PT 109: An American Epic of War, Survival, and the Destiny of John F. Kennedy

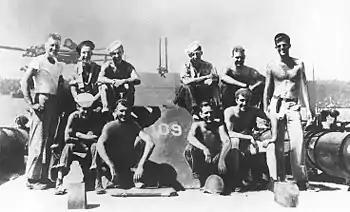
Top L to R, Ensign Al Webb, Leon Drawdy, Edger Mauer, Edmund Drewitch, John Maguire, Kennedy. Bottom L to R, Charles Harris, Maurice Kowal, Andrew Kirksey, Ensign Lenny Thom. (Webb, Drewitch, Drawdy, and Kowal not aboard during collision, Barney Ross not in photo), 1943

Off the coast of the round volcanic island, Kolombangara in the Solomons in the early morning hours of August 2, 1943, the Japanese destroyer Amagiri cut through John F. Kennedy's Motor Torpedo Boat 109, creating a 100 foot high ball of flame, and instantly killing two deckhands, nineteen year old William Marney, and twenty-five-year-old father, Andrew Kirksey.